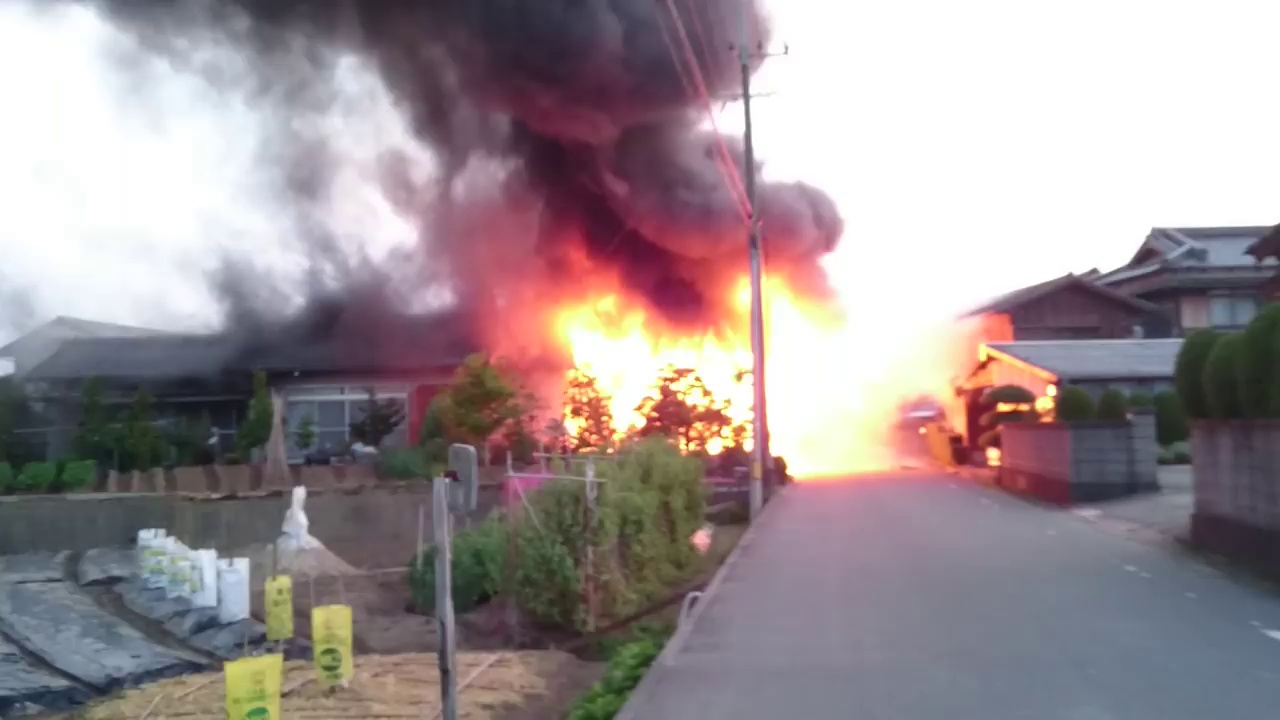
Fire: yes
Smoke: yes